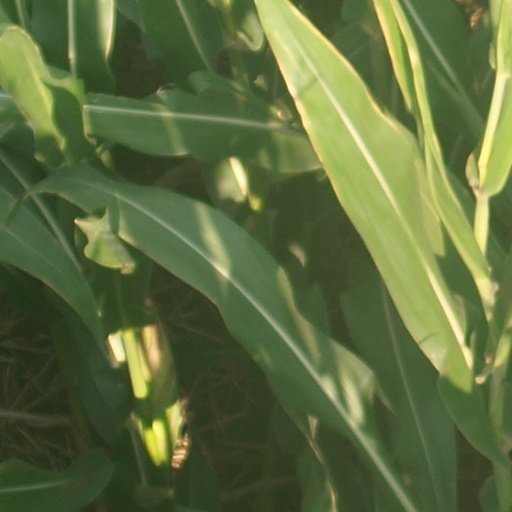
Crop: maize; corn